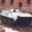
Label: tank